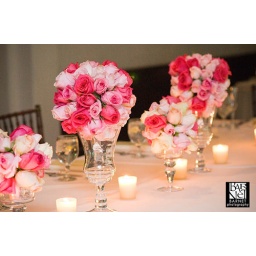
Floral ball centerpieces lining the table in varying heights.